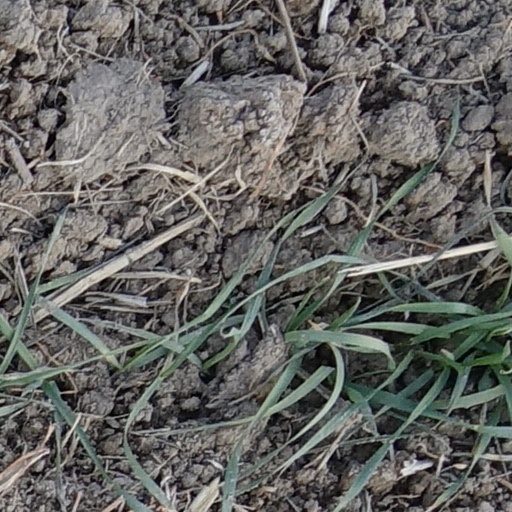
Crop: wheat